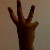
The image shows a hand gesture representing the number 6 in Indian Sign Language.